Bhabanipur Shaktipith

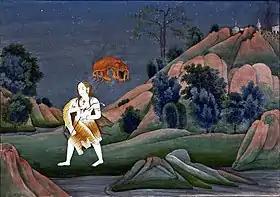
Shiva carrying the corpse of Sati Devi

There is a legend saying that while once a conch-bangles dealer was passing by the side of a lonely pond in a dense jungle near the then Bhabanipur temple, a little girl with a tip of vermilion on her forehead approached him and told him that she was the daughter of the Natore Rajbari (Palace). She bought a pair of conch-bangles from him and requested him to collect the price of that bangles from the then Maharani Bhabani from a basket kept in the Rajbari at a specified place. Her appearance and polite words overwhelmed the conch-dealer. The Maharani (Queen) rushed to the place/site with her men and the conch-dealer as soon as she heard this from him. On the earnest prayer by the conch-dealer, Ma Bhabani raised from that pond showing her two wrists with the conch-bangles worn. The Maharani and the men present there were surprised, and the divinity of Mother Bhabani spread throughout this subcontinent. This is that sacred ""Shakha-Pukur"" (conch-bangles pond) where the devotees take their holy bath when they go there.